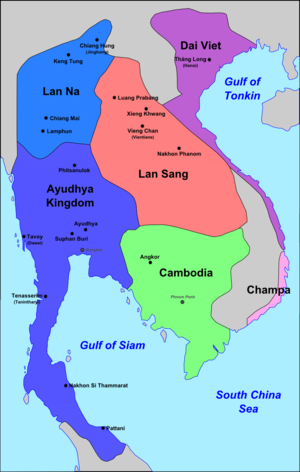
L’Âge sombre du Cambodge ou Période moyenne du Cambodge est une période de l’histoire du Cambodge, s'étendant du XVᵉ siècle au XVIIIᵉ siècle.